Stapelburg

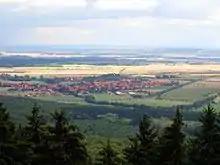
View from the Harz mountains

It is located at the northern foot of the Harz mountain range and Harz National Park, about north of the town of Ilsenburg. The small Ecker river in the west, a tributary of the Oker, forms the border with the town of Bad Harzburg in Lower Saxony.